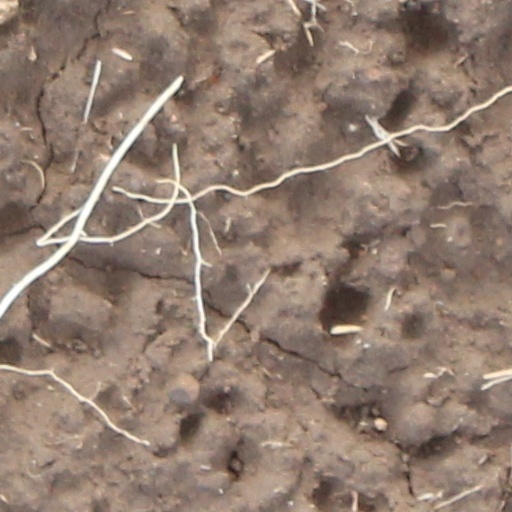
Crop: wheat